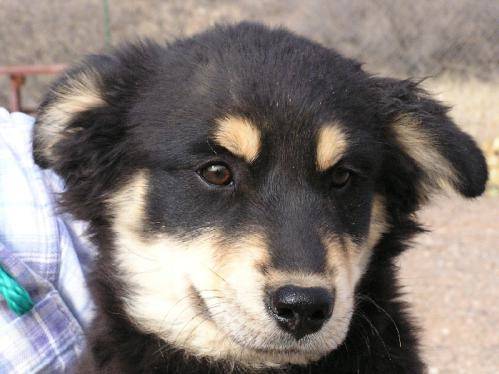
Label: dog